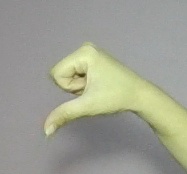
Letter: waw